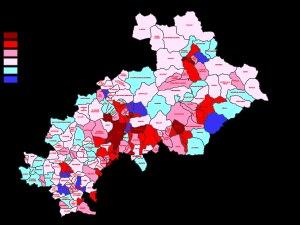
Le relief des Hautes-Alpes explique en grande partie son faible peuplement. Sa population, qui atteignait déjà environ 120 000 habitants à sa création, varia peu au cours du XIXᵉ siècle. Dépassant légèrement les 130 000 habitants au milieu du siècle, elle baissa en raison de l'exode rural, mais était encore supérieure à 100 000 à la veille de la Première Guerre mondiale, qui affecta profondément la démographie de ce département comme celle de tout le pays. La population stagna ensuite entre 85 000 et 90 000 habitants pendant quelques décennies. Ce n'est que dans les années 1960 que la population recommença à augmenter, grâce à une économie renforcée par le développement du tourisme, passant de 87 436 habitants en 1962 à 121 419 en 1999. Cette croissance a principalement profité à la ville de Gap et aux villes et villages des principales vallées, mais le dépeuplement des zones les plus montagneuses n'a pas pu être compensé.